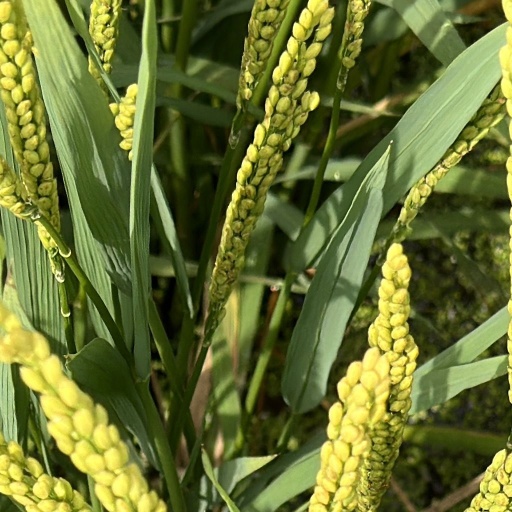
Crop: rice